Geneva United States Post Office

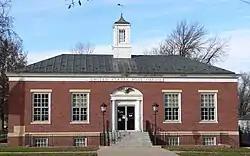
The building in 2009

The Geneva United States Post Office is a historic building in Geneva, Nebraska. It was built in 1939–1940, and designed in the Georgian Revival style by architect Louis A. Simon. Inside, there is a mural by Edward Chávez, completed in 1941. The mural was cleaned and restored in 1981 and was then in excellent condition.